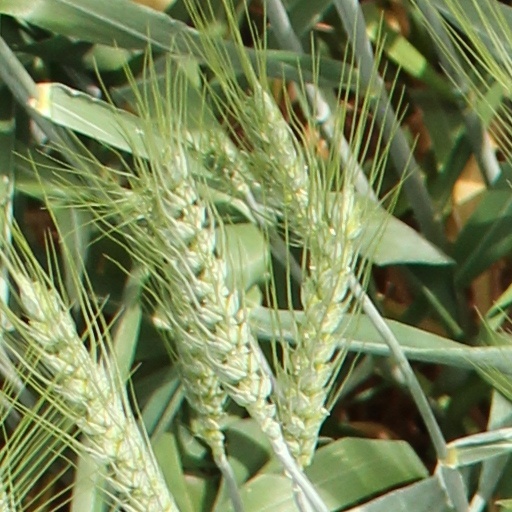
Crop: wheat